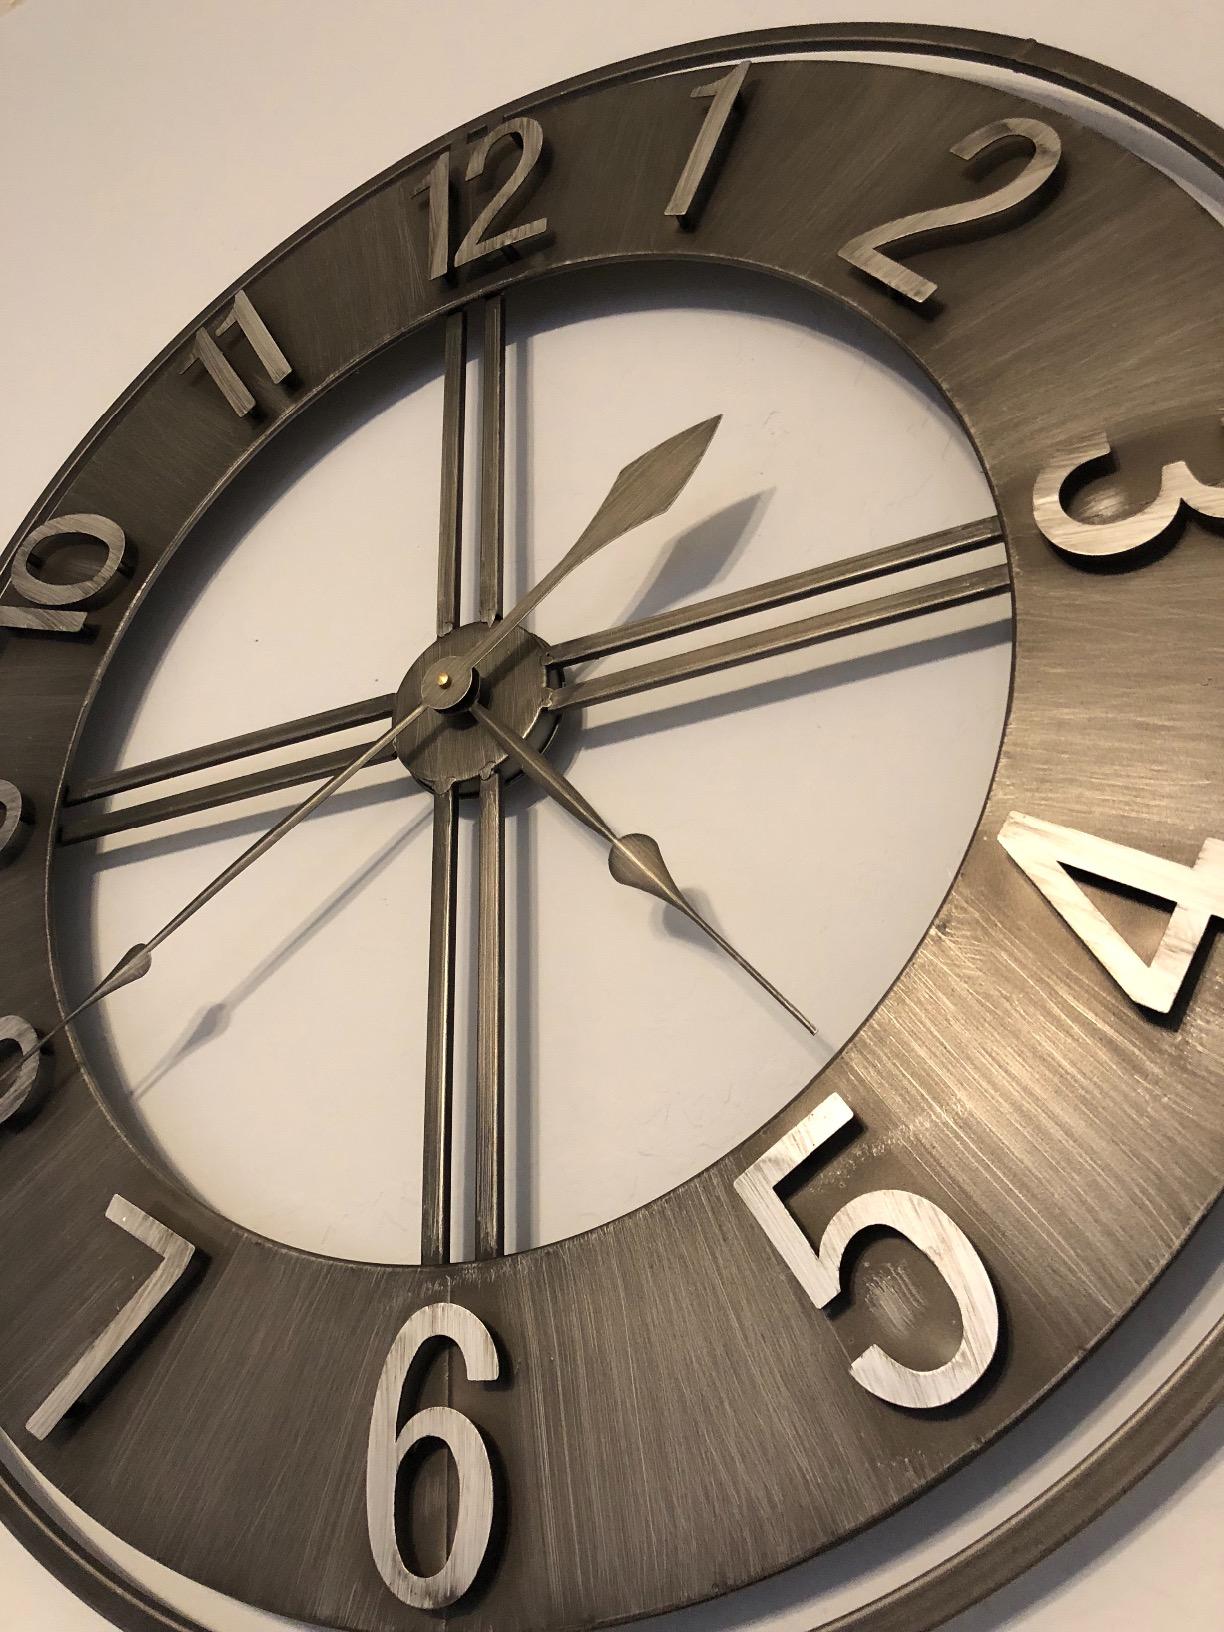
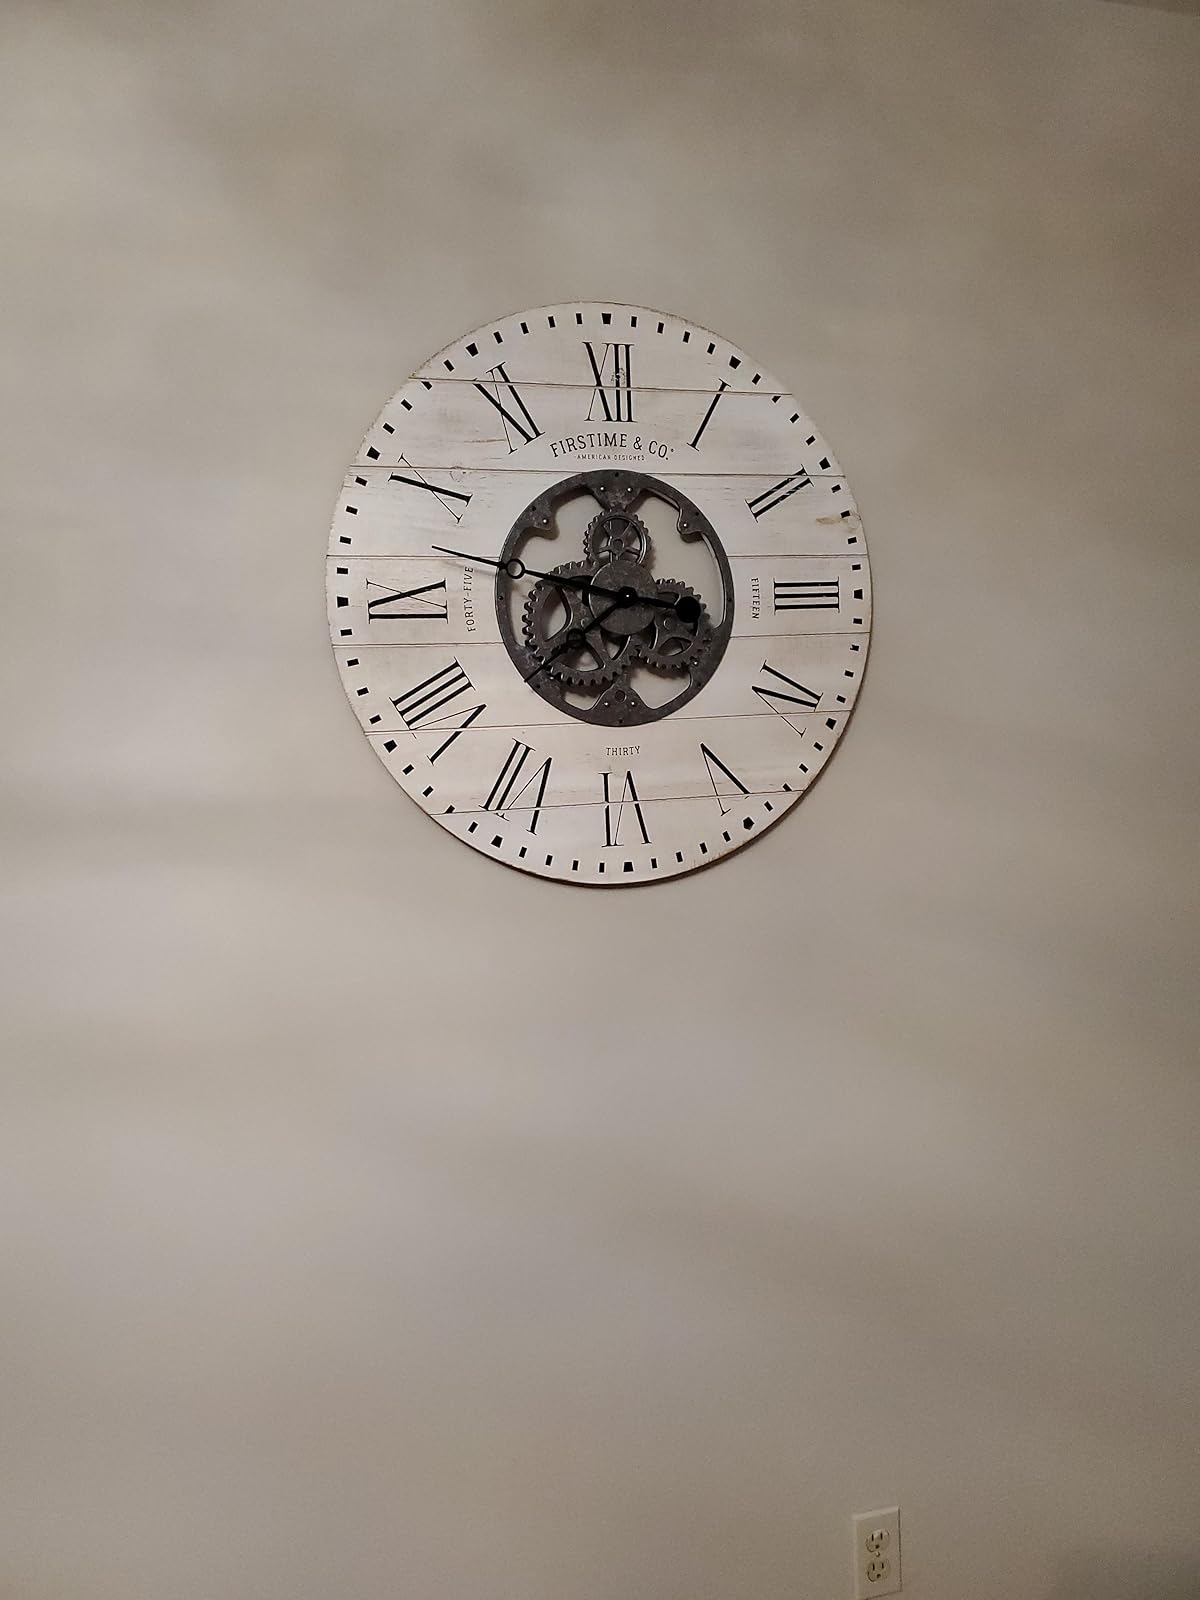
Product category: clock
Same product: no